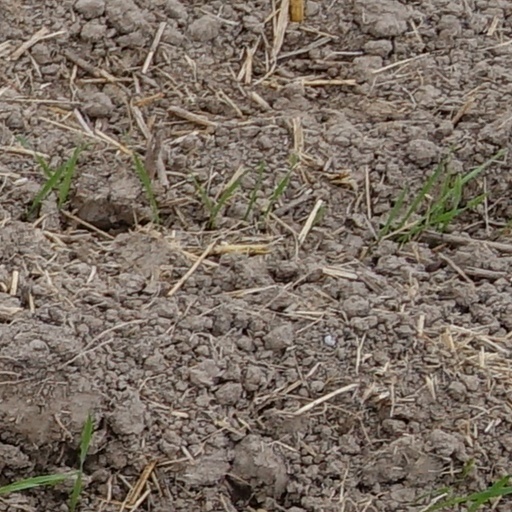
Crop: wheat